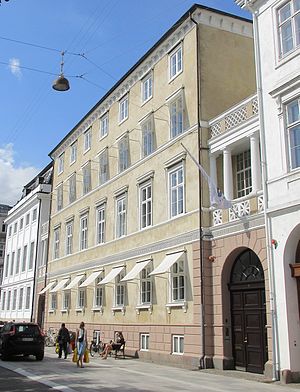
Fredede bygninger i Københavns Kommune, postnummer 12xx
Denne liste over fredede bygninger i Københavns Kommune viser alle fredede bygninger i Københavns Kommune i postnumrene 12xx, bortset fra kirker. Listen bygger på data fra Kulturarvsstyrelsen.